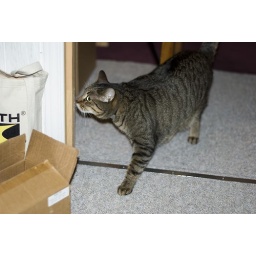
The sometimes naughty boy cat of my sister in my parents basement at Christmas.